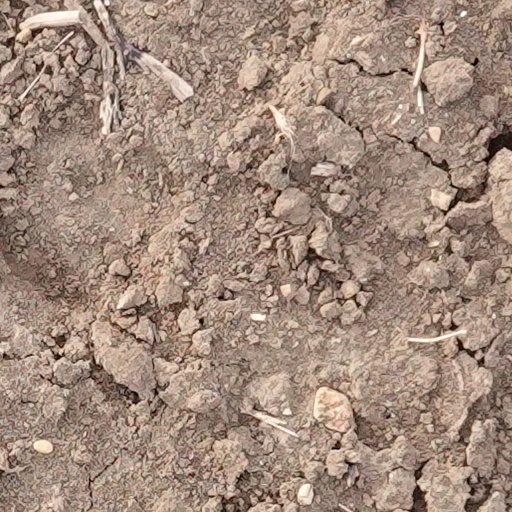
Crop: wheat